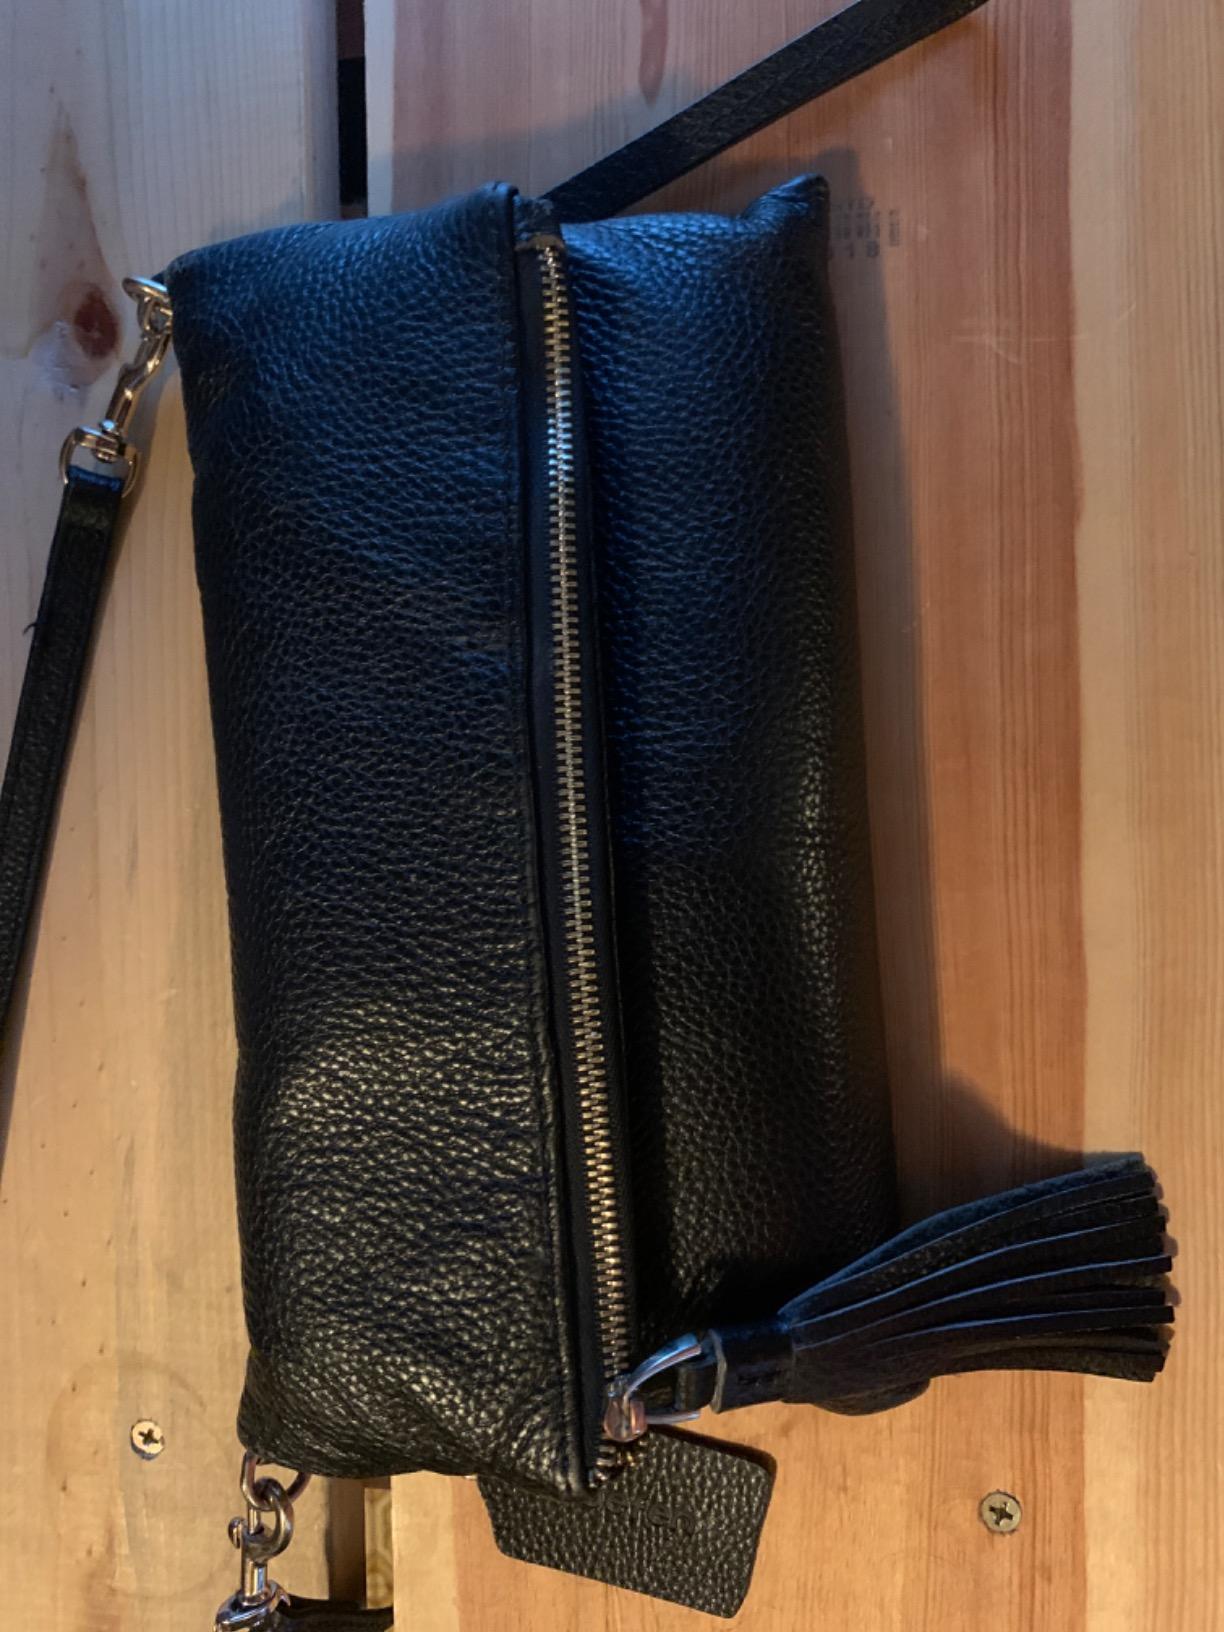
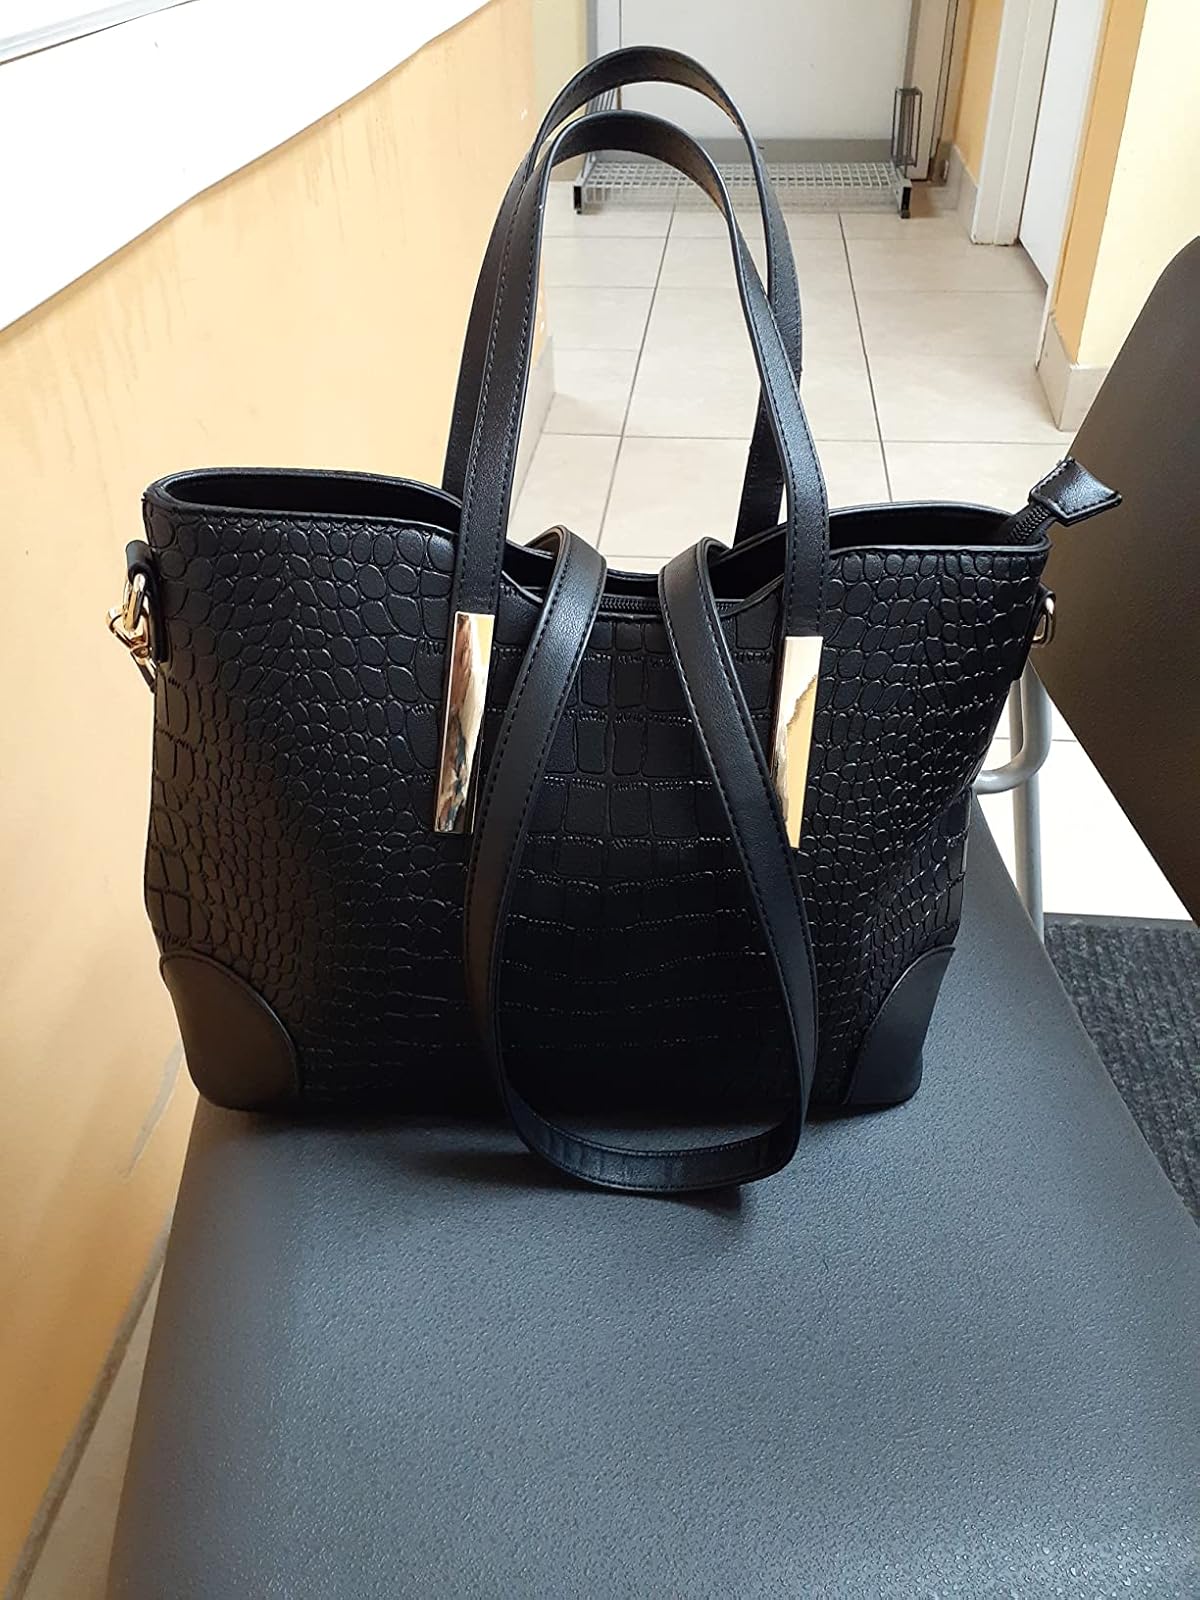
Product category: accessories_handbag
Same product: no